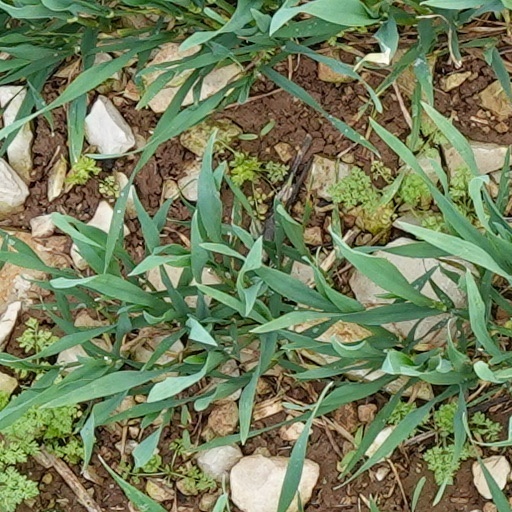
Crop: wheat